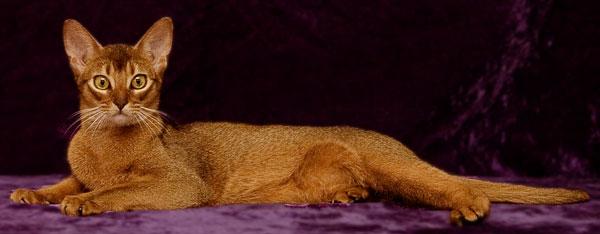
Breed: Abyssinian